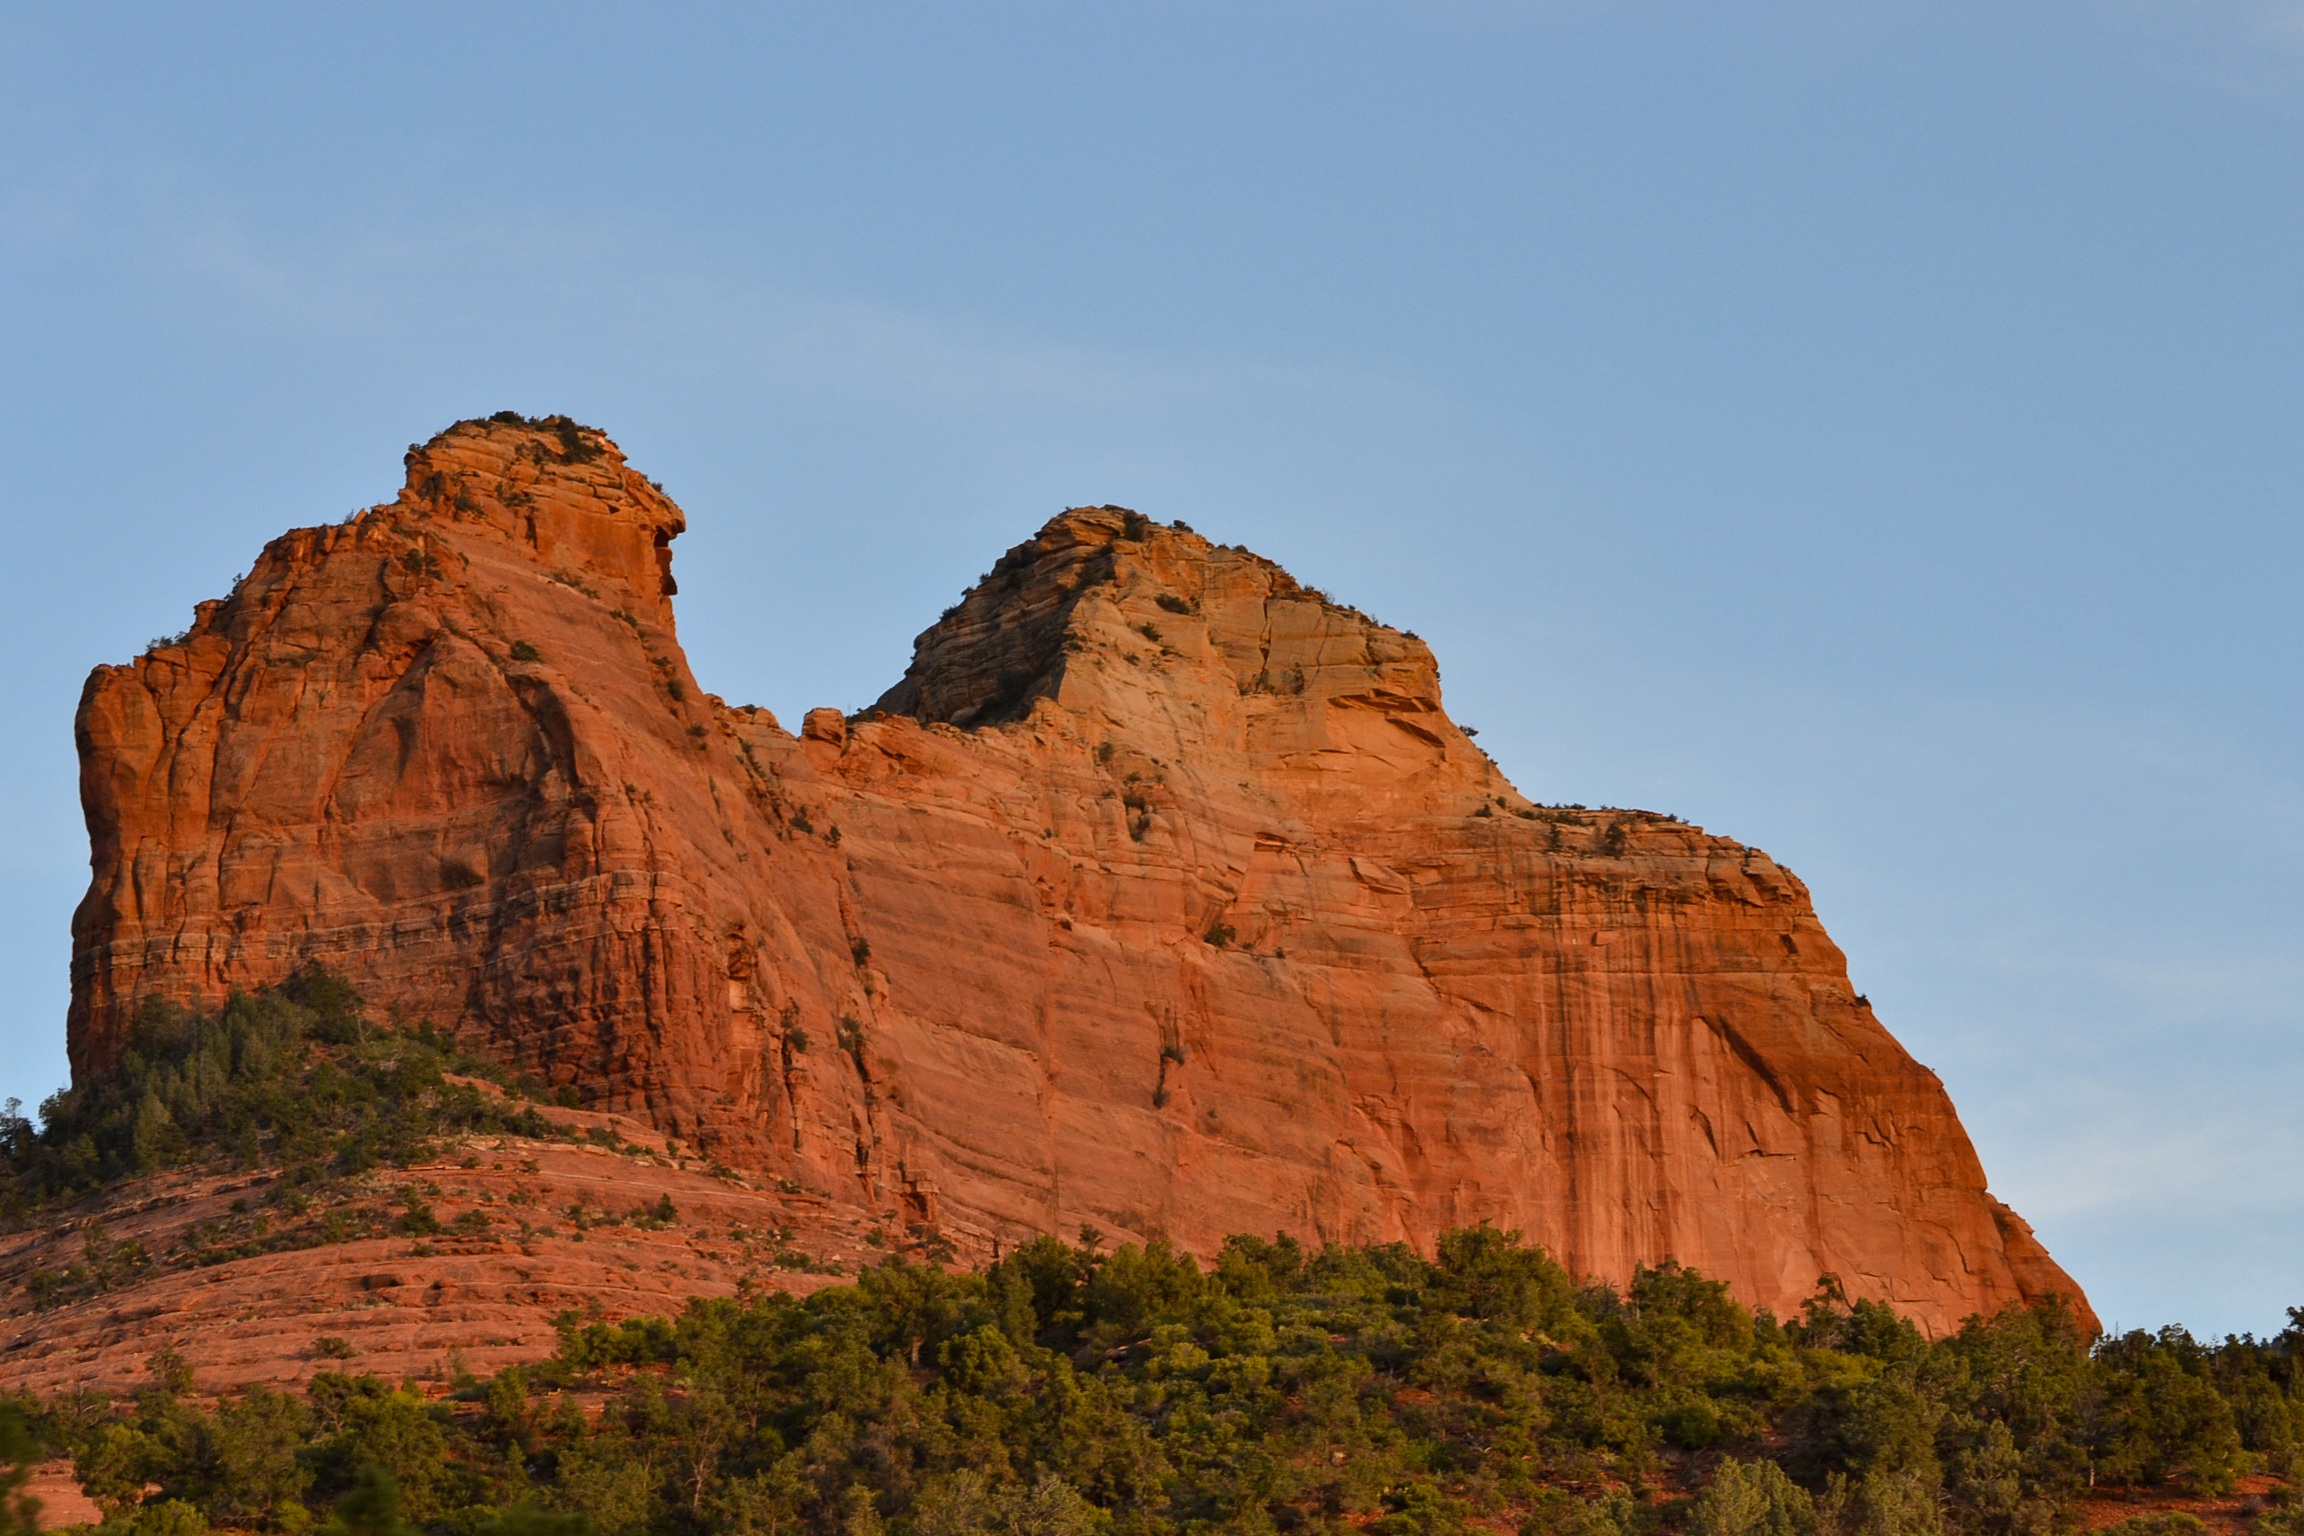
landscape, nature, rock, mountain, sky, desert, sandstone, valley, travel, formation, cliff, arch, red, scenic, park, usa, america, canyon, tourism, terrain, national park, arizona, geology, badlands, plateau, sedona, wadi, butte, landform, red rocks, scenic route, sedona arizona, geographical feature, mountainous landforms